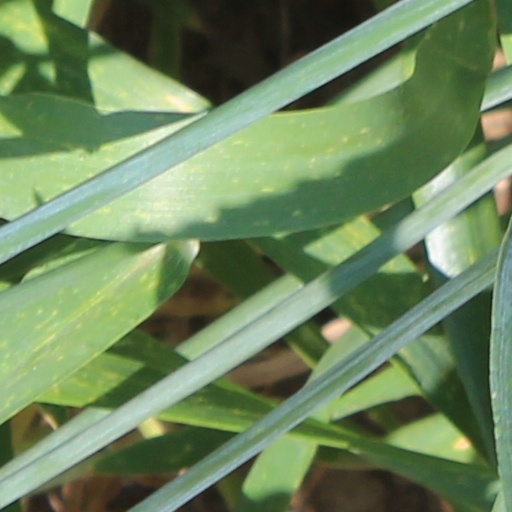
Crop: wheat